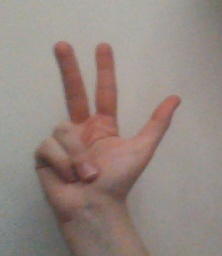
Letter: al